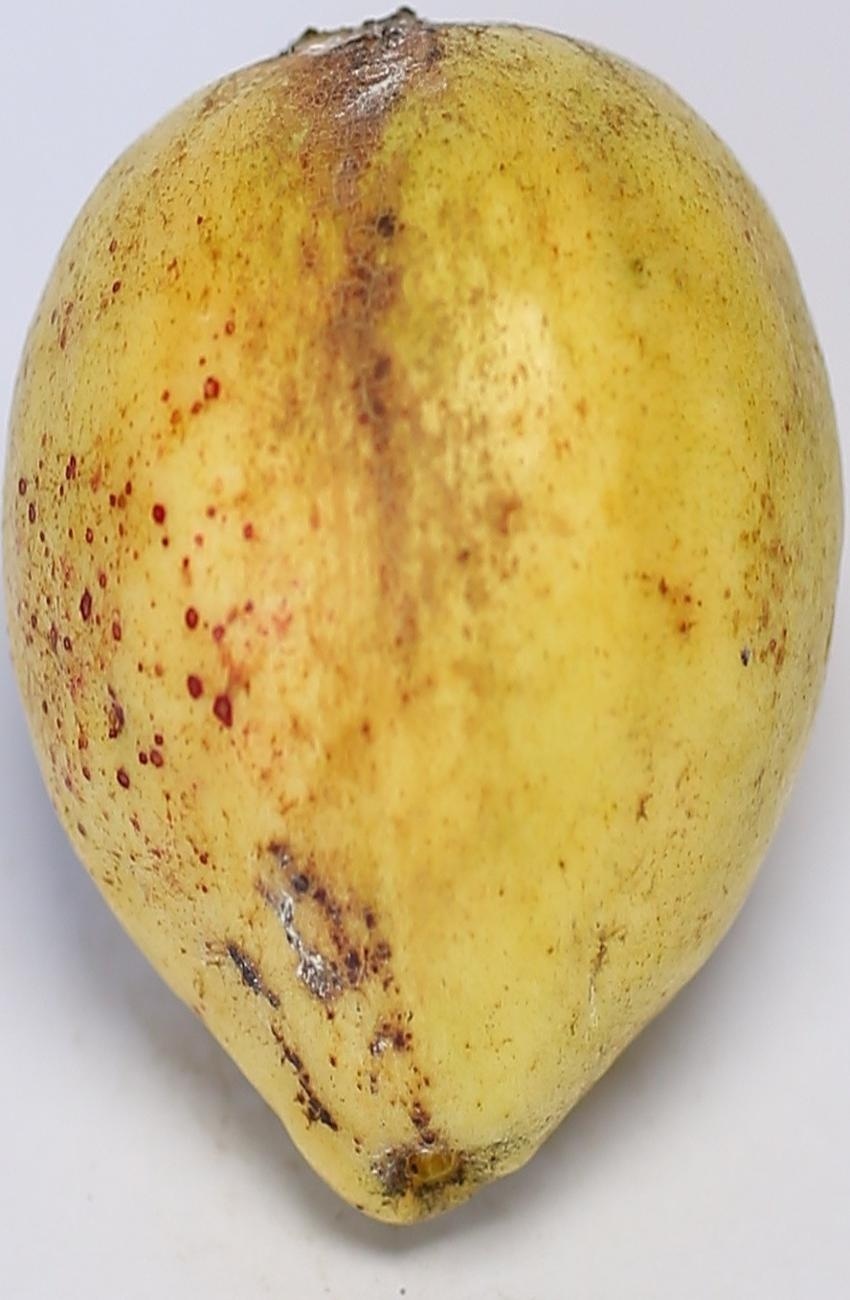
Maturity: ripe
Variety: riyali